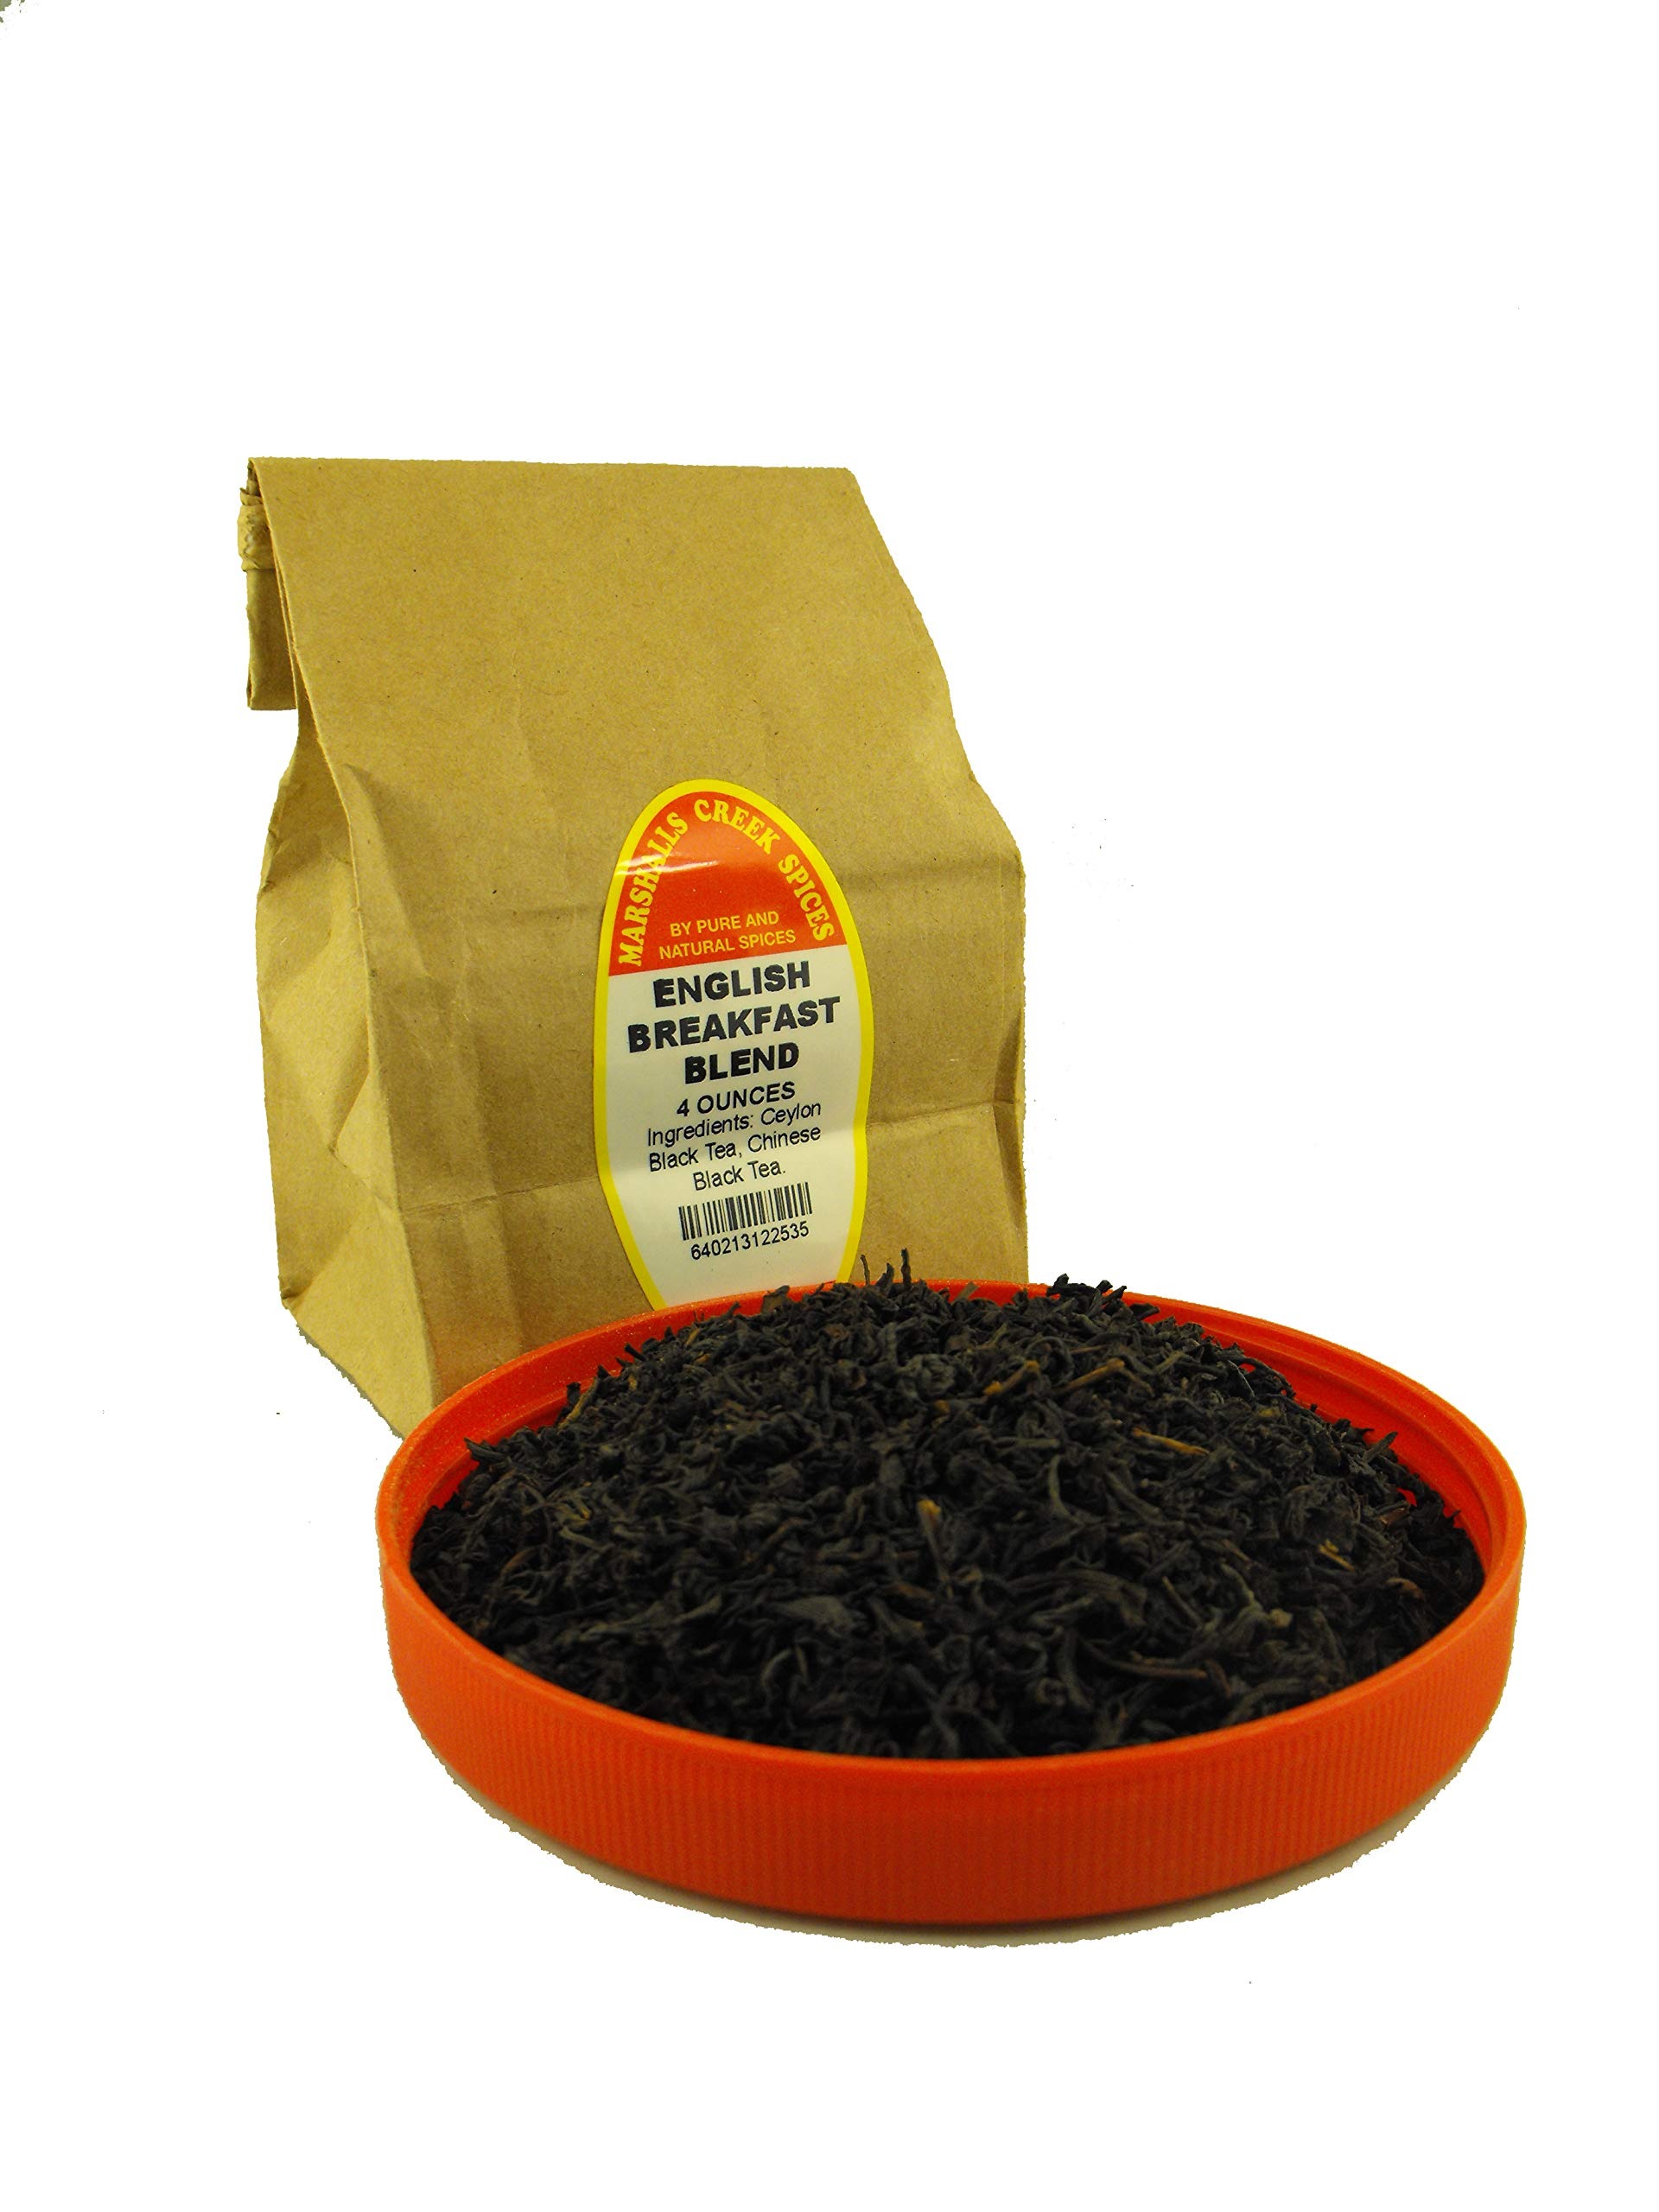
Item Name: Marshalls Creek Spices (st19) LOOSE LEAF TEA English Breakfast Blend 4 oz
Bullet Point 1: Marshalls Creek Spices buys in small quantities and packs weekly providing the freshest Teas possible.
Bullet Point 2: All Natural Loose Leaf Teas
Bullet Point 3: Packed In Kraft bags
Bullet Point 4: Our Store On Amazon. Copy & Paste https://www.amazon.com/stores/page/78253499-C1B3-4400-8F47-54B4E41C13D1
Product Description: What happens when the maturity of high culture partners with the excitement of an emerging one? A superb Breakfast Blend only Prospero could have conjured. Ingredients: Ceylon Black Tea, Chinese Black Tea 4 Ounce Bag
Value: 4.0
Unit: Ounce

Price: 14.97